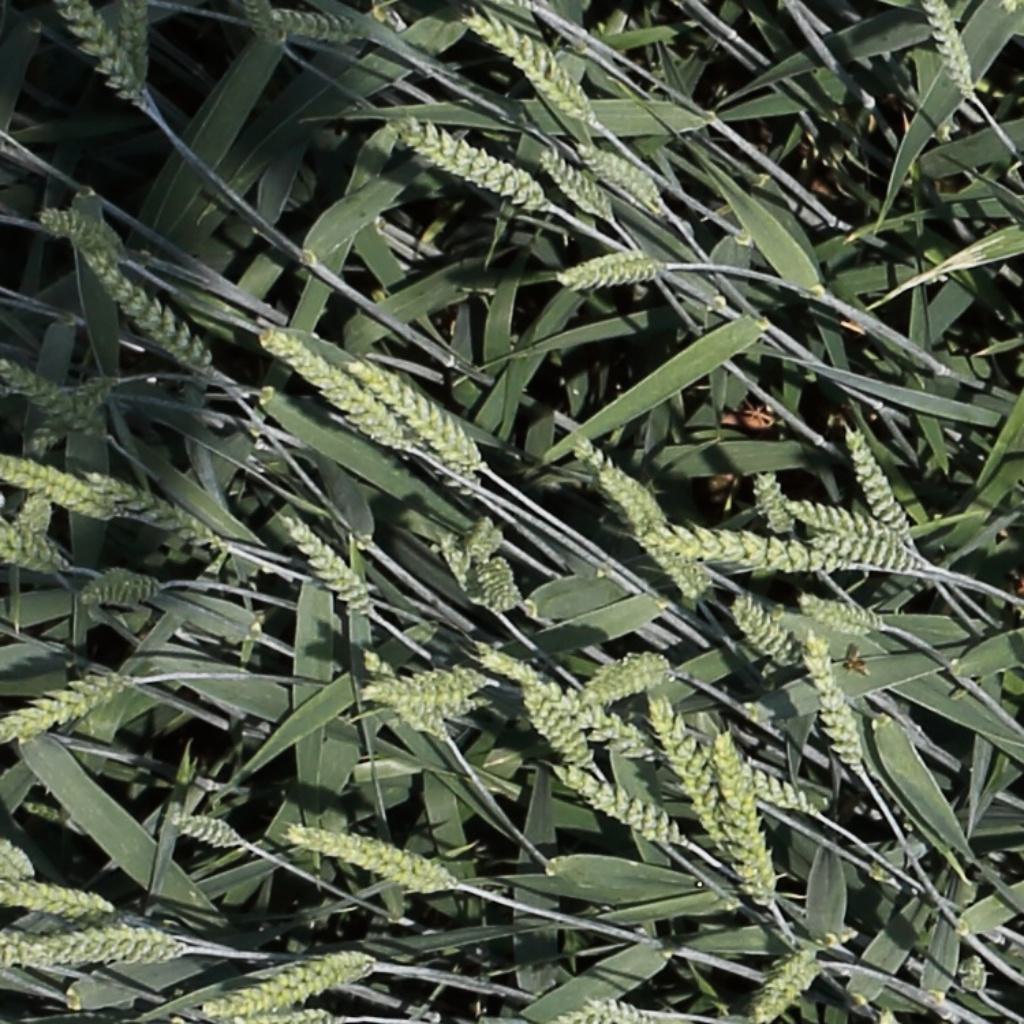
Country: Switzerland
Location: Usask
Wheat development stage: Filling